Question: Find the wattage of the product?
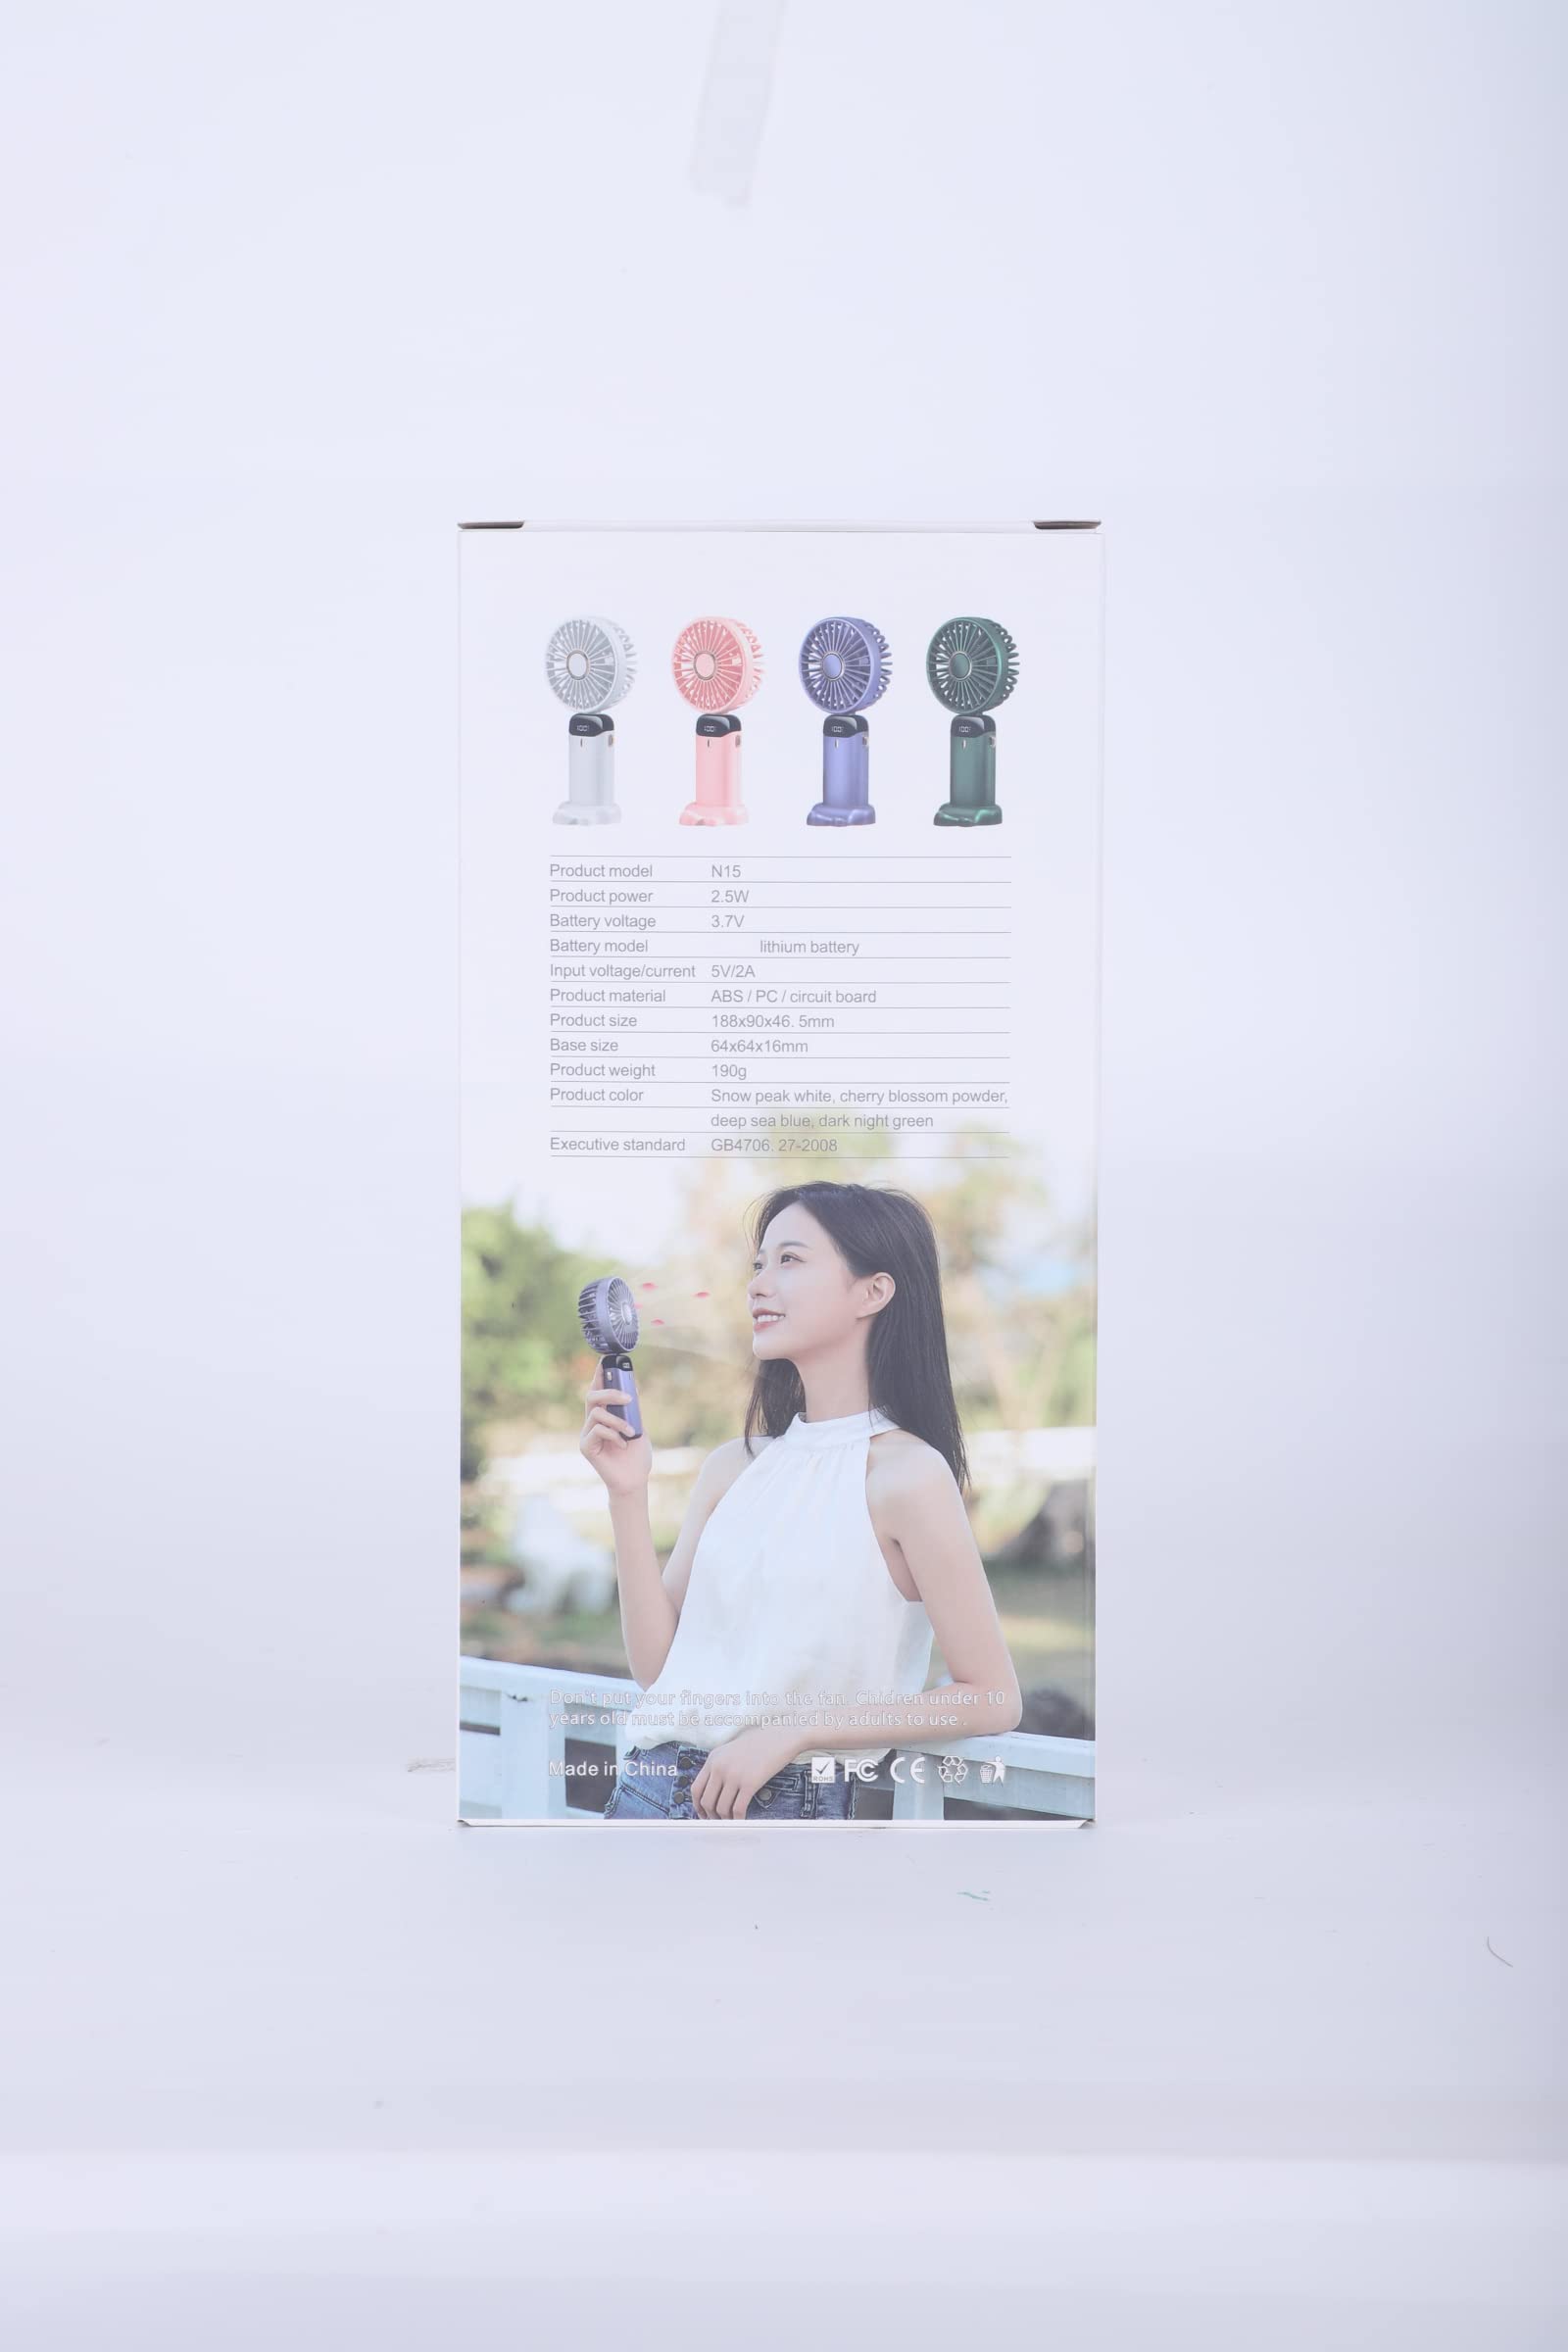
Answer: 2.5 watt